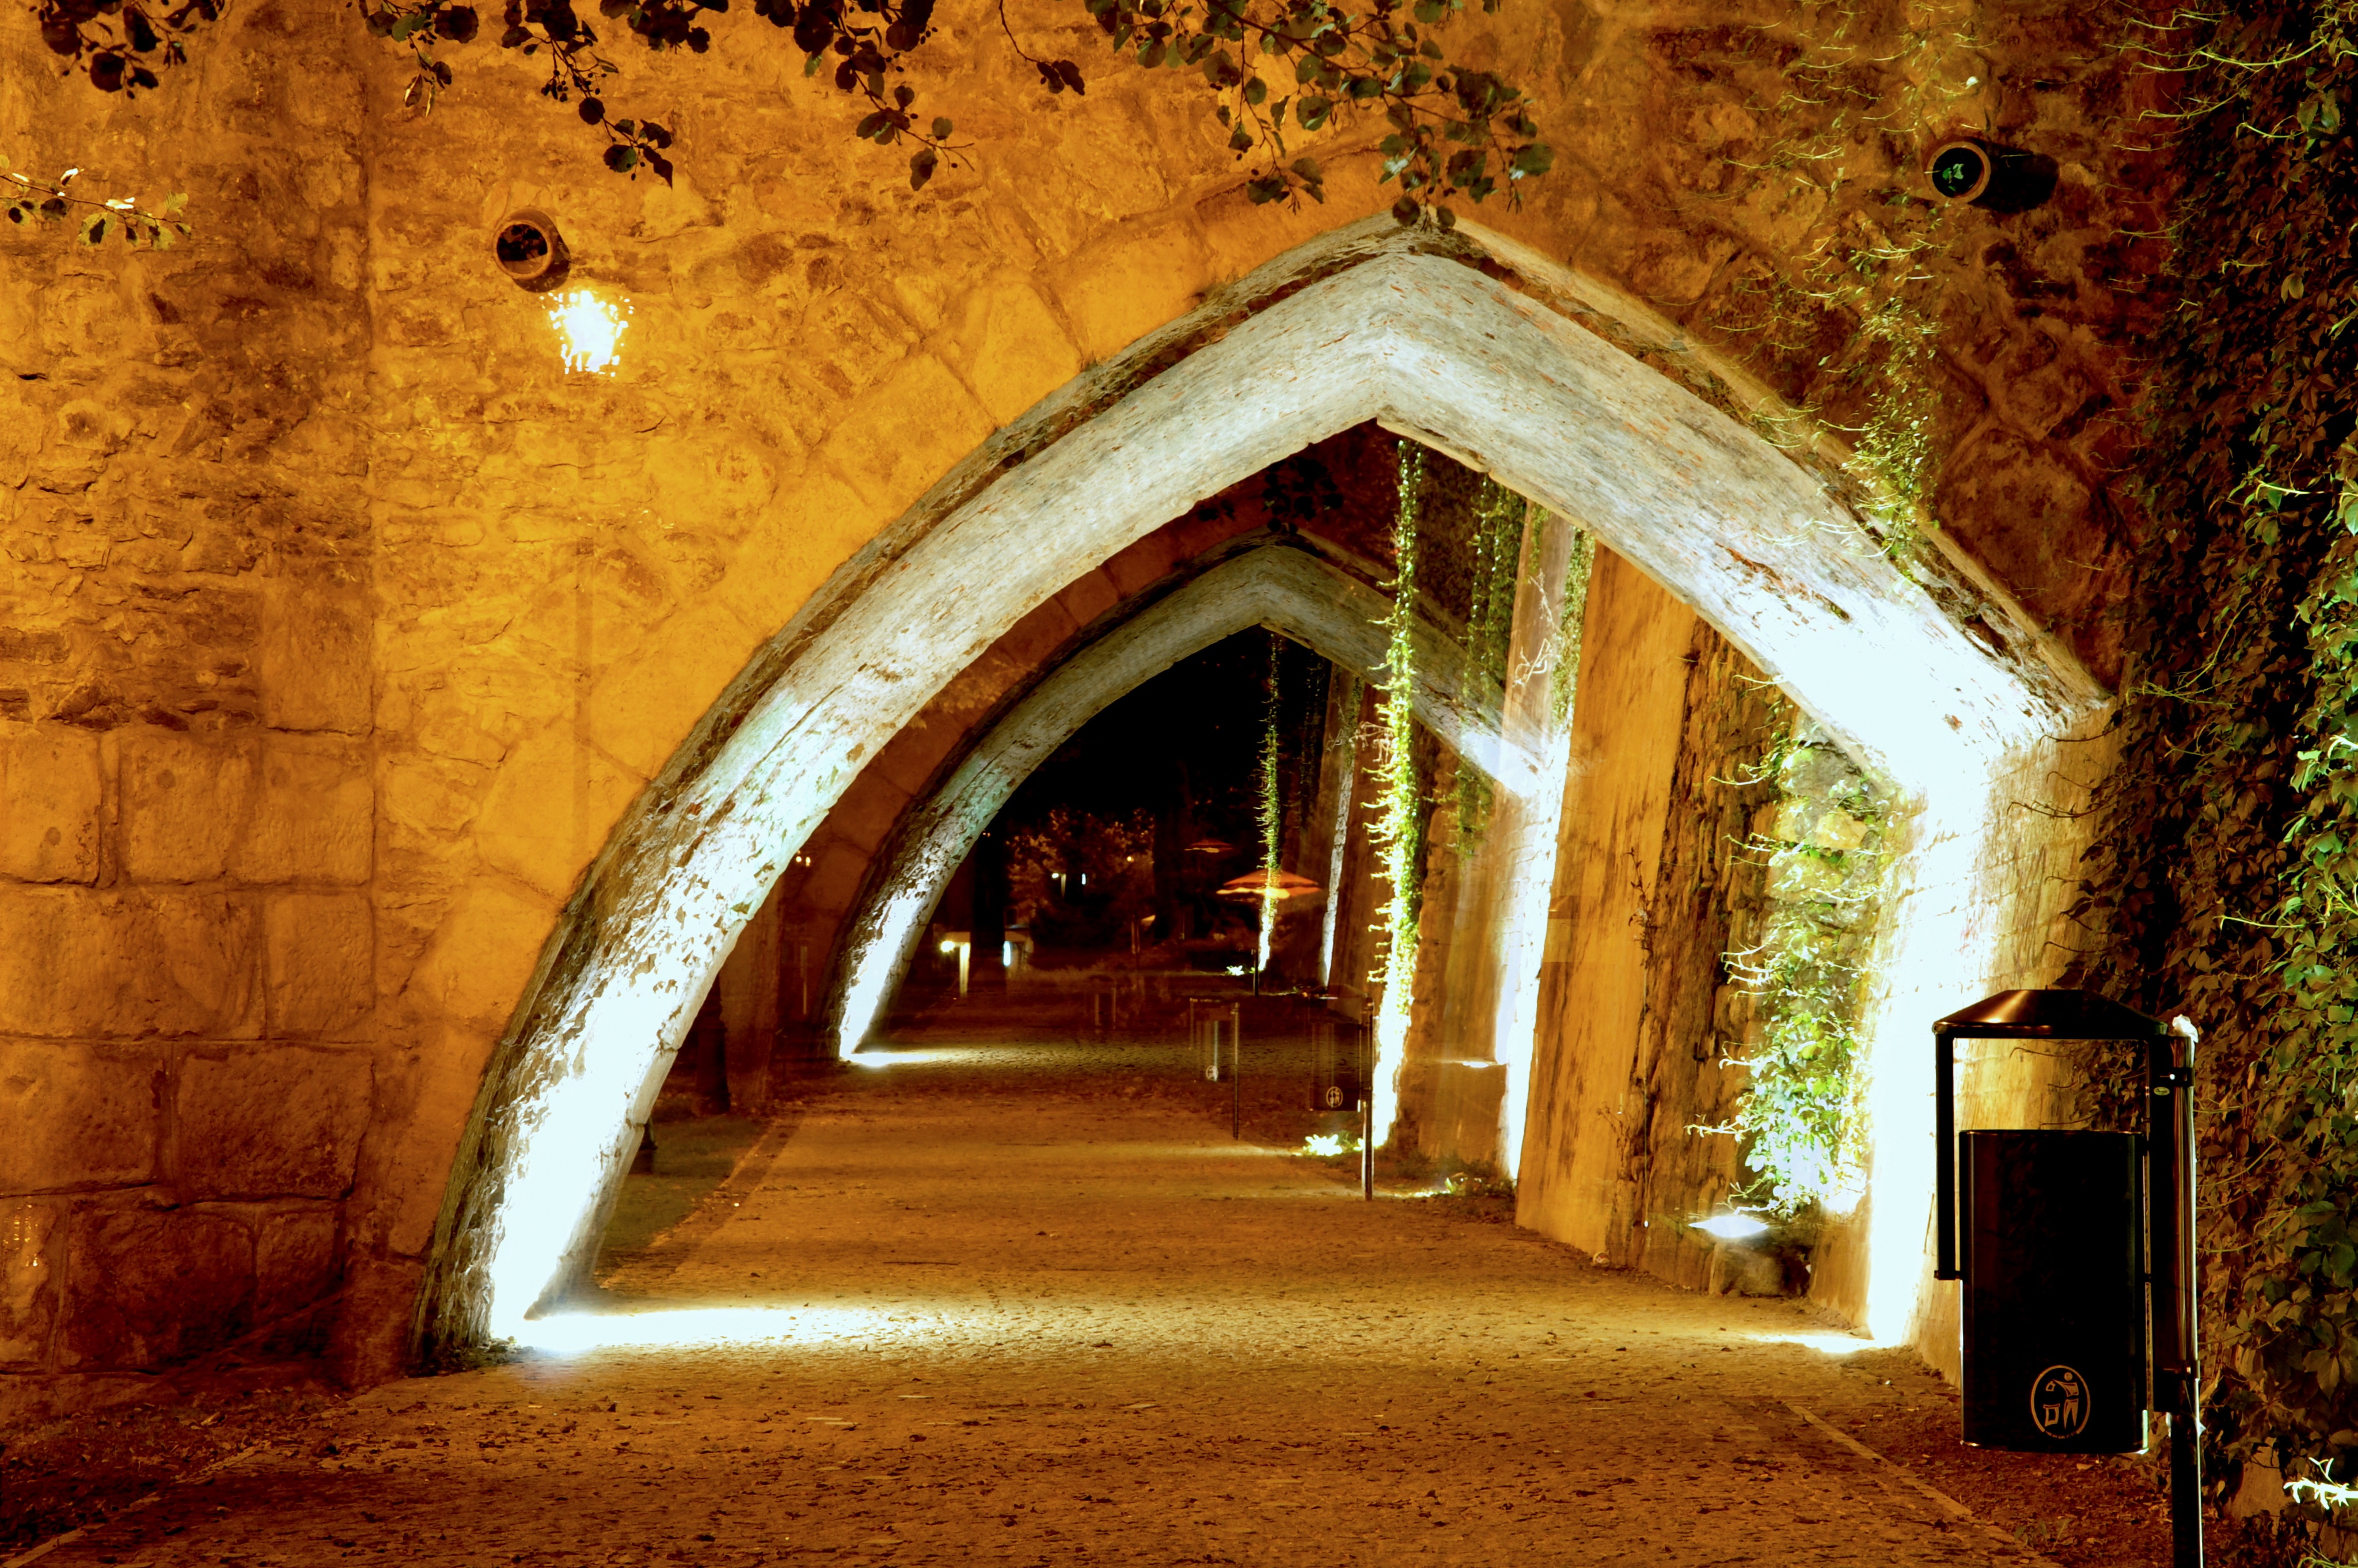
light, architecture, bridge, night, sunlight, building, alley, arch, autumn, darkness, chapel, temple, monuments, klodzko, support, the design of the, the pillars of the, night lighting, fence bay, brackets, ancient history, span bridge, the bridge of veit stoss